Pravargya

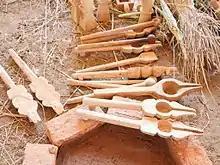
Yajna implements.

The Varna System refers to the general division of Vedic society into four classes: Brāhmans (priestly class), Kshatriyas (warrior and administrative class, including royalty), Vaiśyas (merchant class), and Sūdras (labouring class). To understand the influence of this Varna system in the Pravargya ceremony, it is first necessary to differentiate it from the modern caste system. As evidenced below, the varna and caste systems are not the same; only 'varna' is a Sanskrit word, and unlike the caste system, the varna system allowed both for movement between the classes and for non-Aryans to become Aryans (Aryans could also become outcastes and no longer considered Aryan).